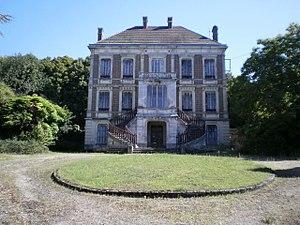
Château des Pins
Toucy est une commune française située dans le département de l'Yonne, en région Bourgogne-Franche-Comté.